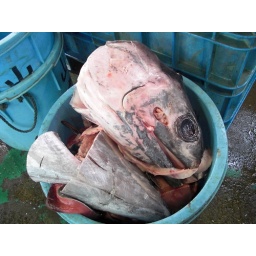
At the wholesale fish market in Kashiwa